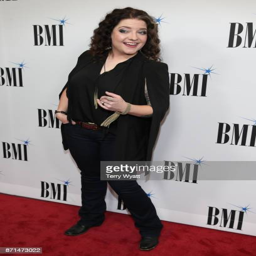
person attends the 65th awards